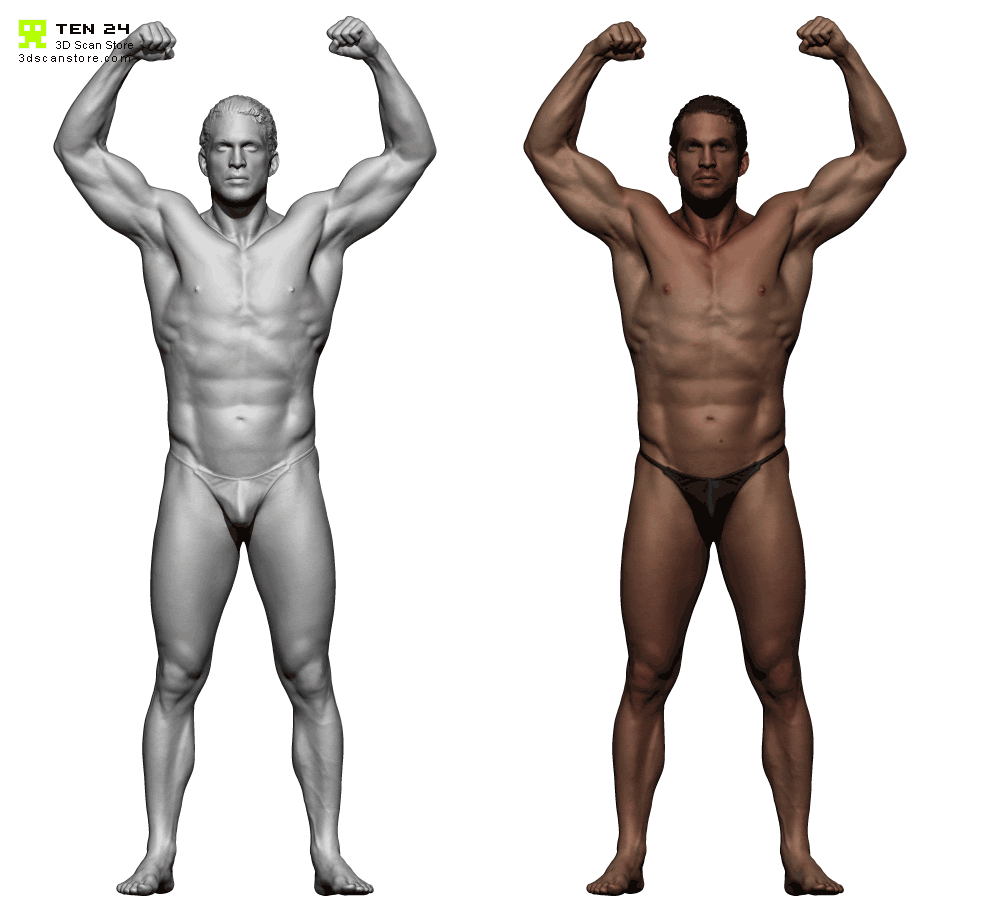
Gender: men